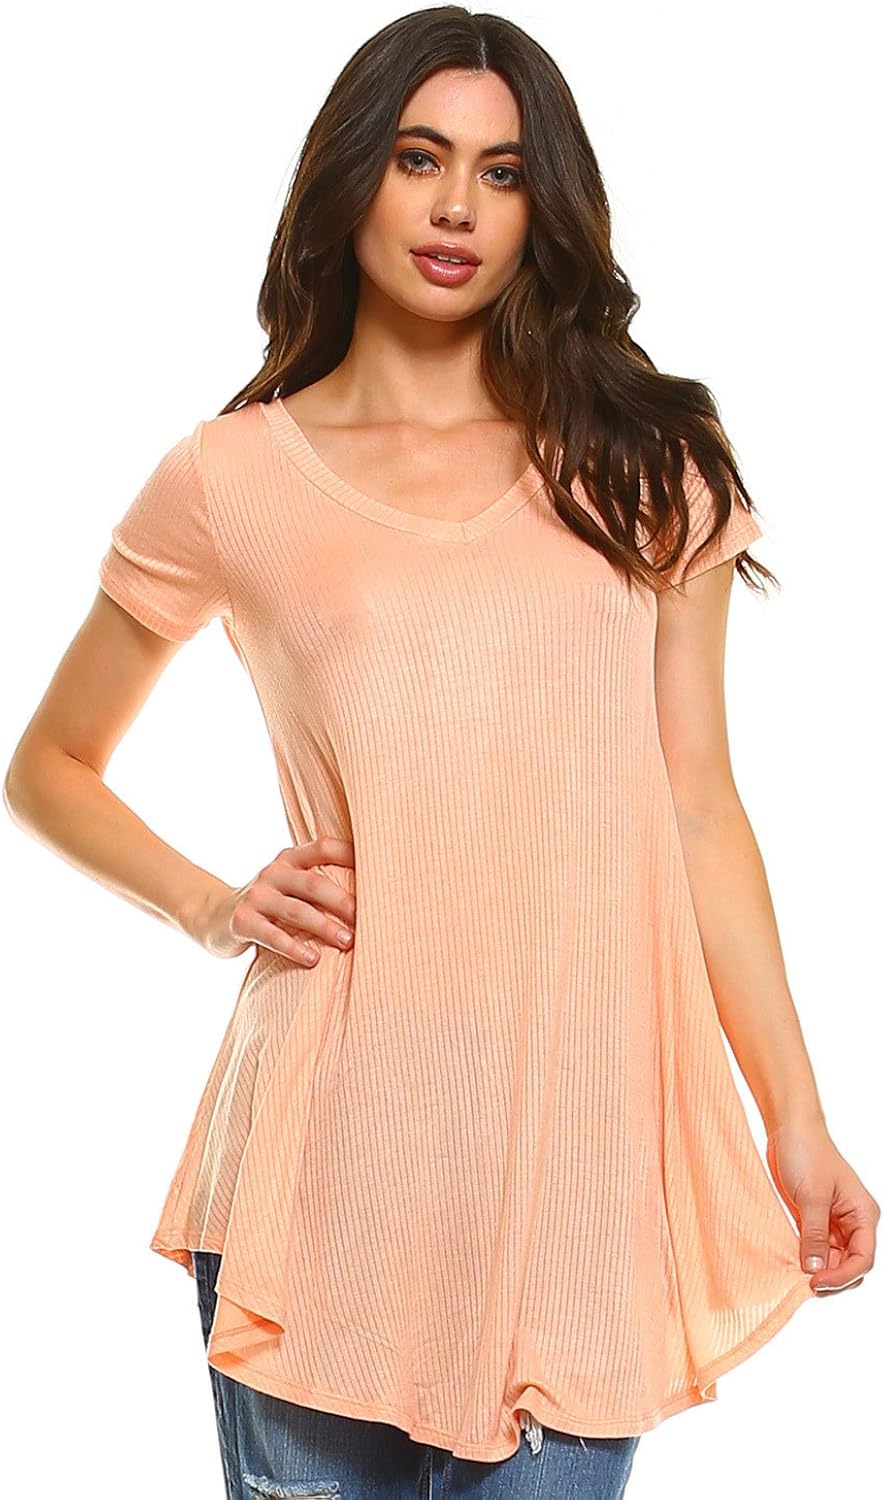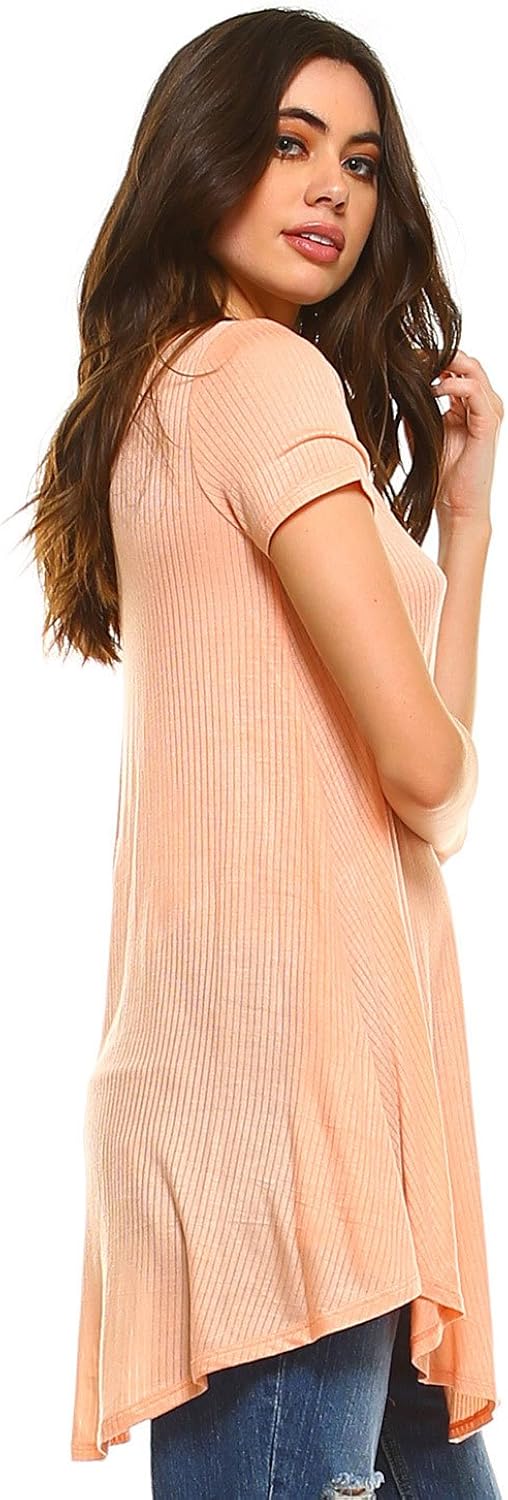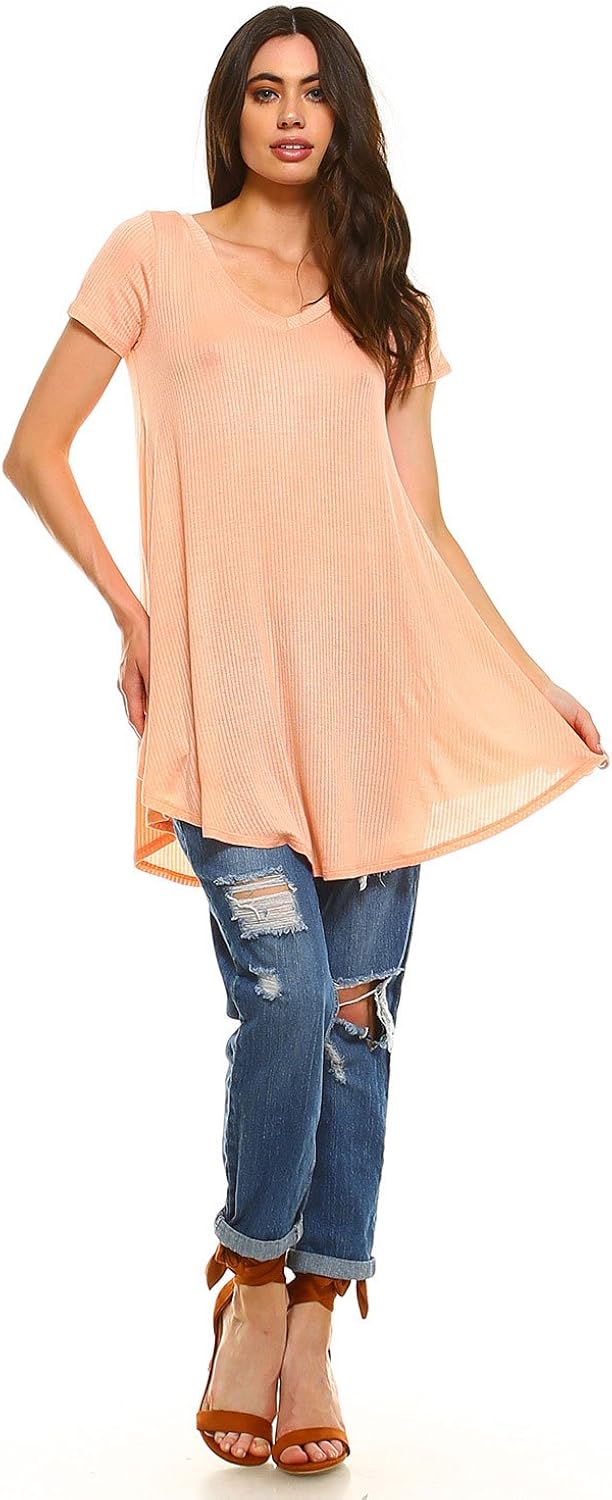
Frumos Womens Tunic Short Sleeve V-Neck Top Made in USA
Category: AMAZON FASHION
Made In USA. This women's tunic top from Frumos Apparel is a fabulous fall essential. This soft women’s t-shirt is made from th best fabrc. Customers prefer our easy-care women’s tunic for its flattering fit, not-too-tight neck and a comfortable fabric that keeps its size, shape and vibrant color no matter how many times you wash it. Elevated style tunics for women to wear with leggings in colorful floral prints and patterns as well as solid colors. Perfect for spring, fall and winter season, these tunic tops in plus size and regular sizes willbe your go to closet staple. Pair These Tunic Tops with Leggings, Boots and a Scarf for the fall and winter.
Features: 95% Rayon, 5% Spandex | Made in USA | This Tunic top for women and girls is perfect for women to wear leggings. | Lightweight soft fabric for a comfortable feminine touch | Garment care: gentle machine wash cold / hand wash / hang or line dry. | The length is perfect for pairing with leggings or skinny jeans, and it can easily be worn as a casual top or jazzed up for a more dressy look. | Enjoy the comfort fit dressing tunics as a beach coverup, sleepwear top, or maternity wear for pre, during, and post pregnancy.